Andridge Apartments

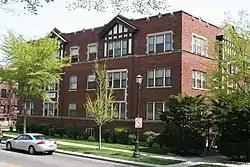

The Andridge Apartments is a historic apartment building located at the intersection of Ridge Avenue and Church Street in Evanston, Illinois. The building was built in 1923 and designed by Robert C. Ostergren. The S-shaped building has two courtyards, a front courtyard facing Ridge Avenue and a rear courtyard for units on Church Street. The building was designed in the Tudor Revival style and features regularly spaced bays with gables, limestone trim, and Tudor arches around its entrances. On March 15, 1984, the building was added to the National Register of Historic Places.